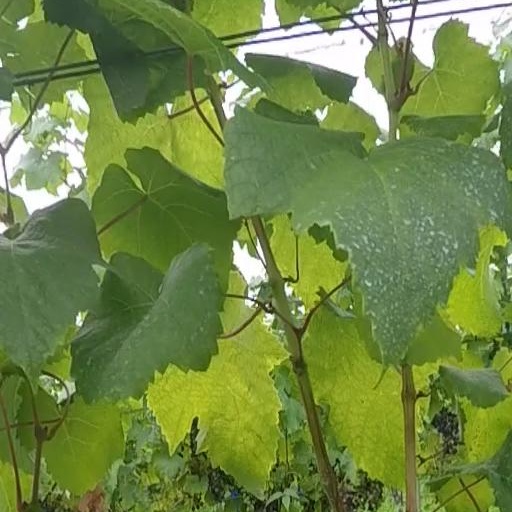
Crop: grape